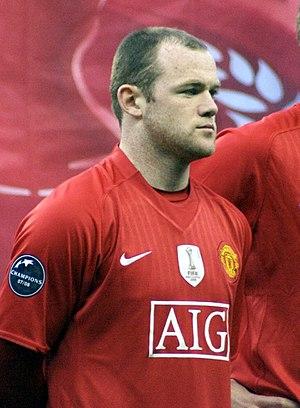
Wayne Rooney, né le 24 octobre 1985 à Liverpool, est un footballeur international anglais qui évolue au poste d'attaquant à Derby County.